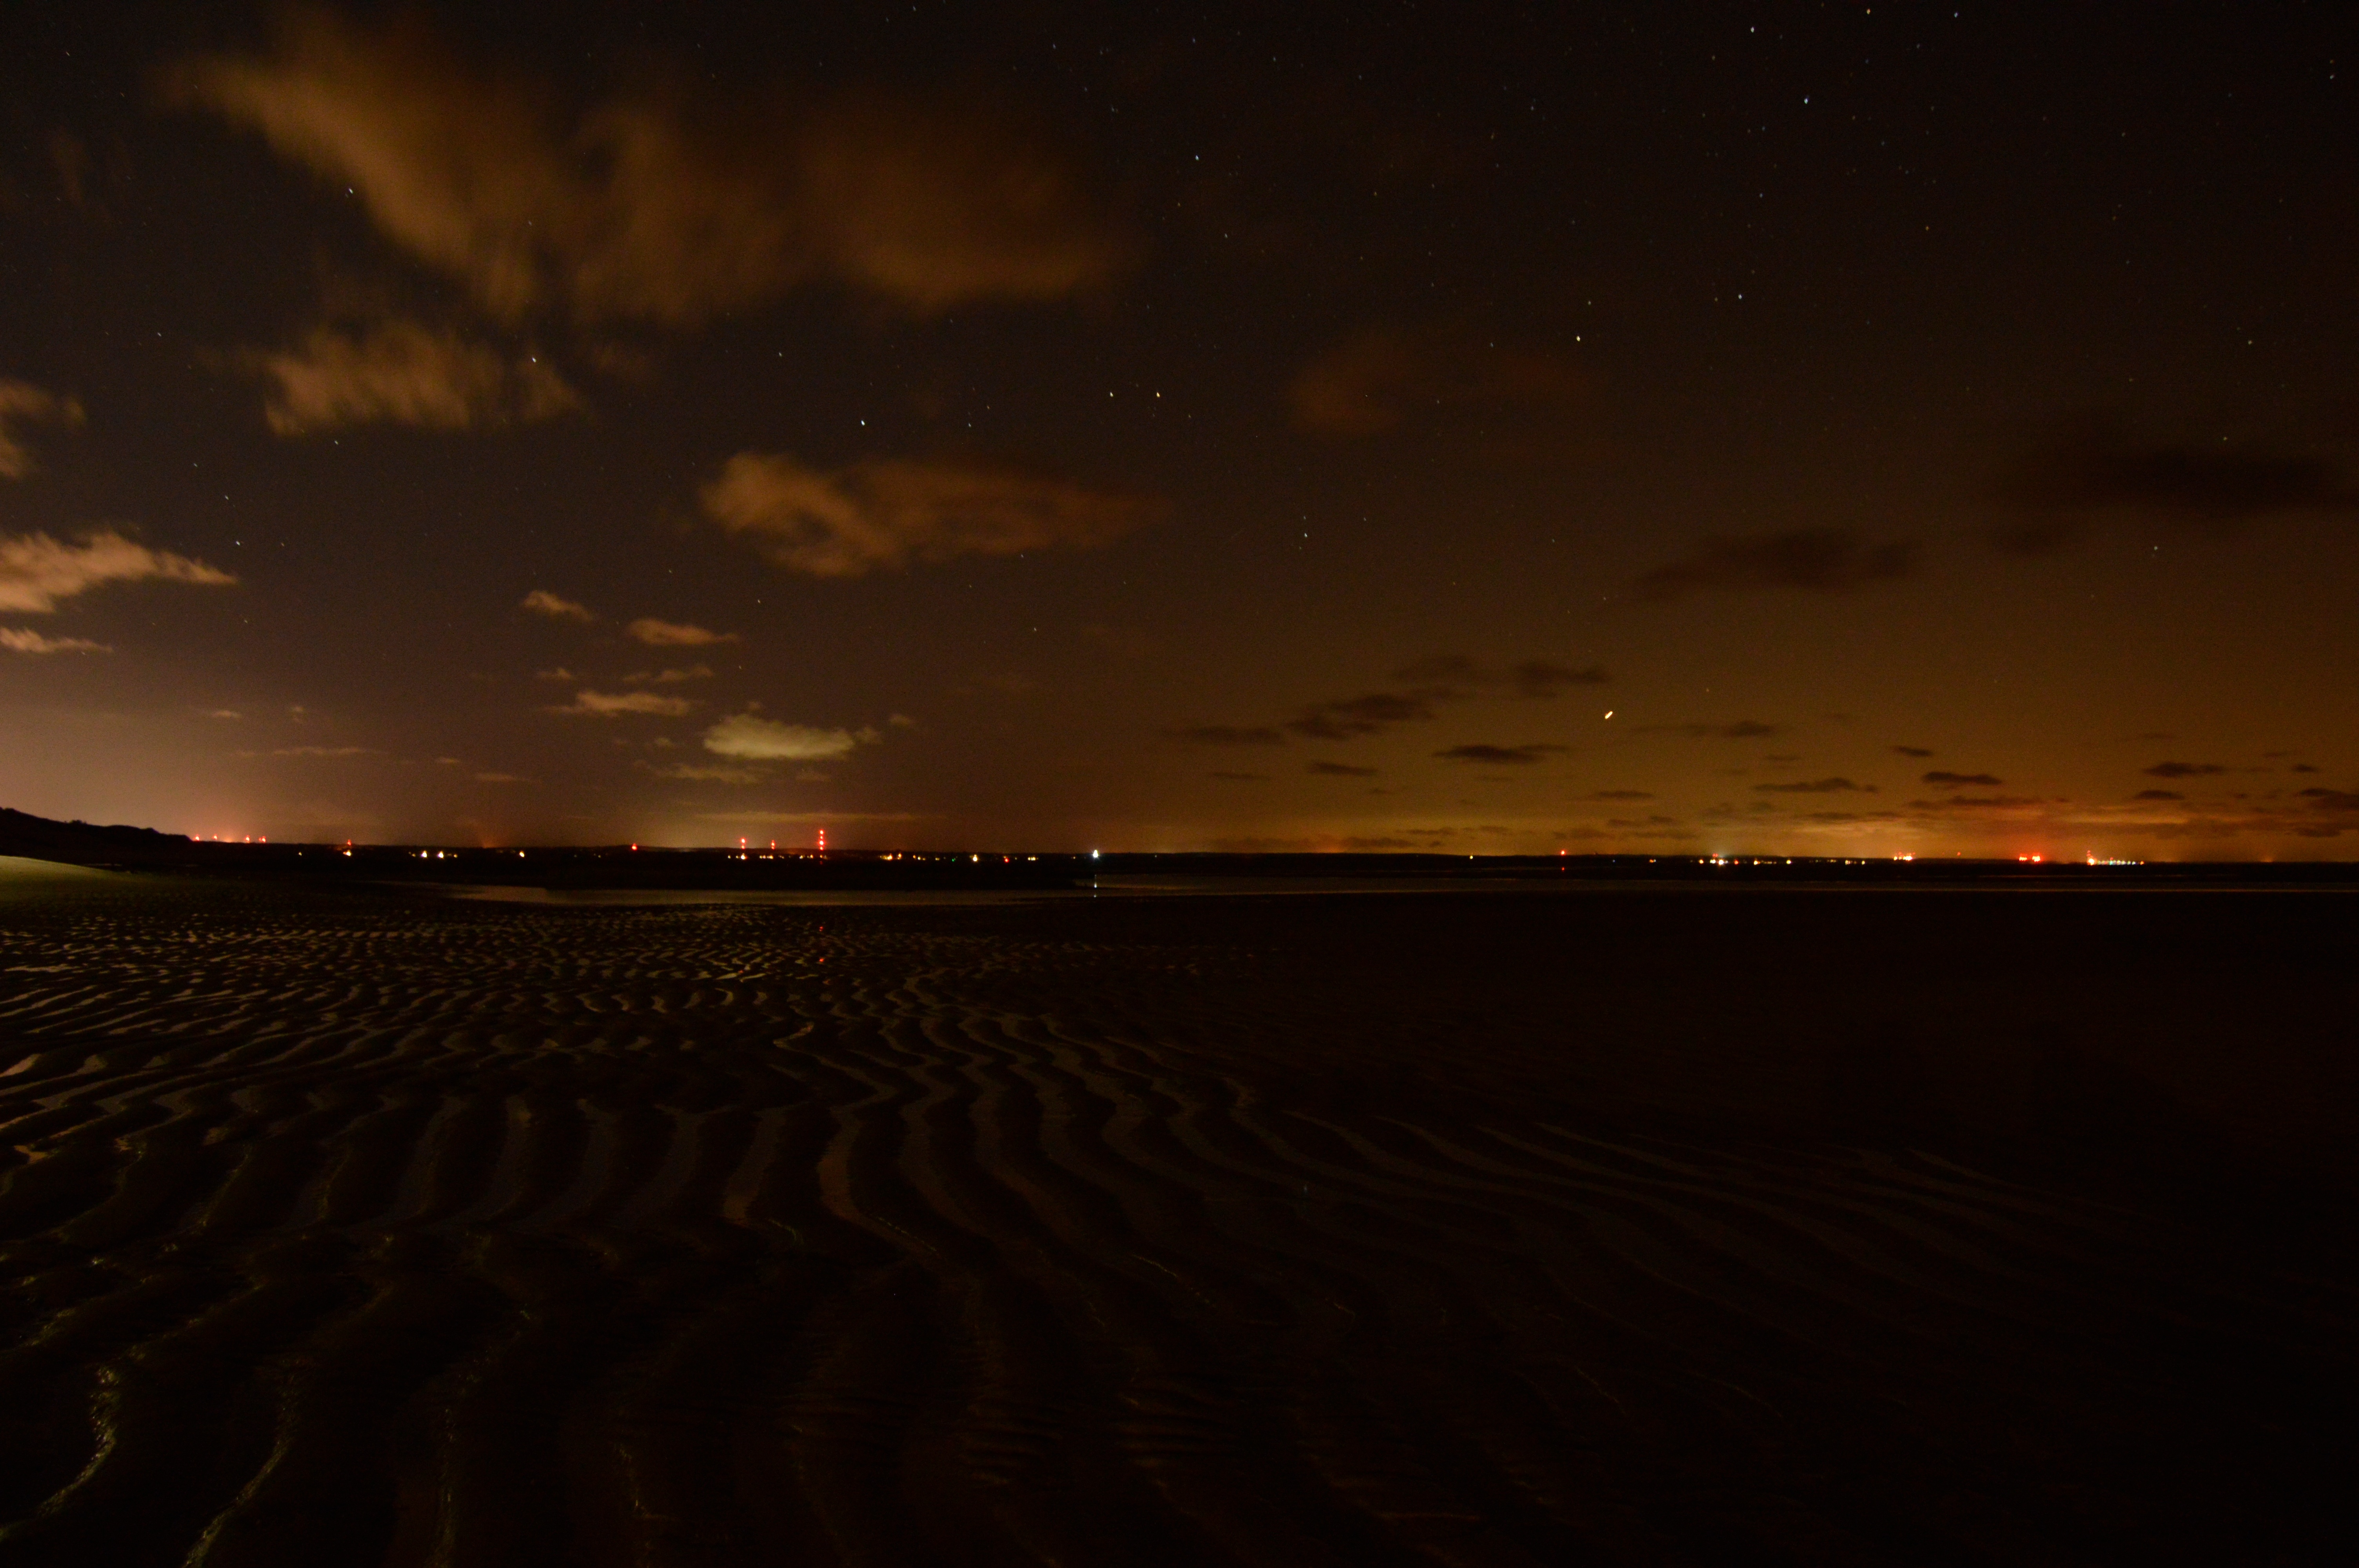
horizon, light, cloud, sky, sunrise, sunset, night, morning, dawn, atmosphere, dusk, evening, reflection, darkness, afterglow